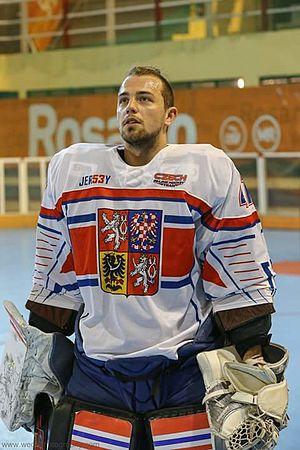
Daniel Brabec - équipe nationale tchèque